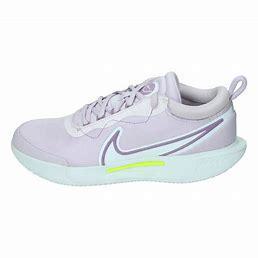
Brand: Nike
Model: Court Zoom Pro